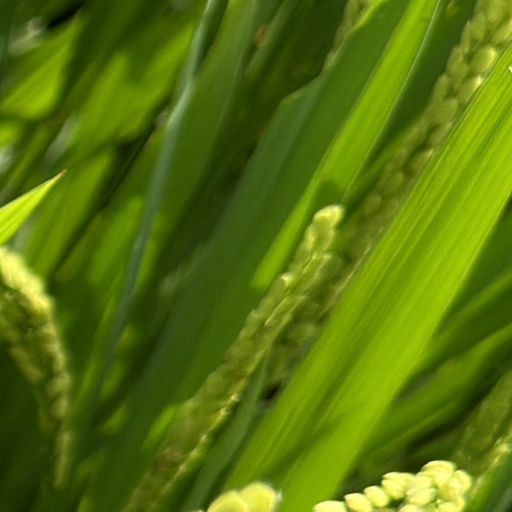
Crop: rice